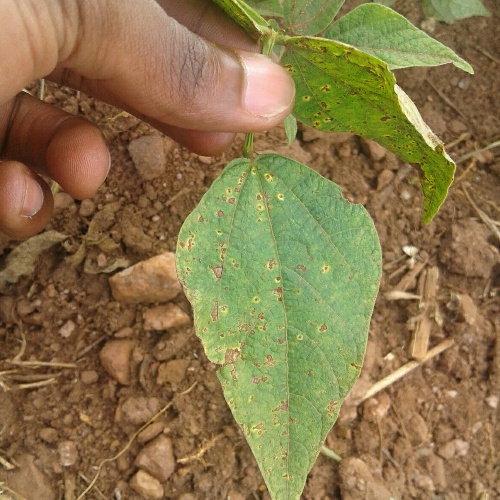
Leaf condition: bean_rust